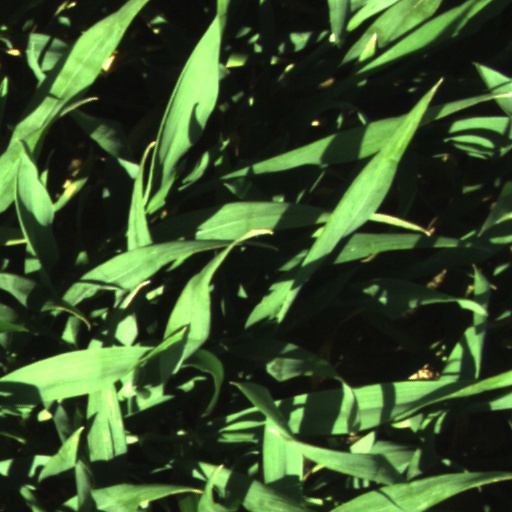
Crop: wheat